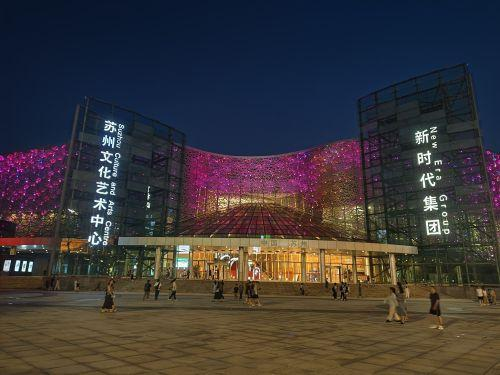
地标名称：苏州文化艺术中心
所在城市：苏州市·吴中区